Coat of arms of Navarre

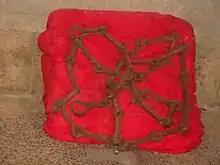
Chains found in a Roncesvalles church said to inspire the coat of arms of Navarre. Photographed at the Museum of Roncesvalles

By the 15th century, the mythology of the coat of arms would trace its origin back to the Battle of Las Navas de Tolosa in 1212 involving Sancho VII of Navarre, where the cavalry broke the chains of the caliph's slave-warriors and captured an emerald, among other prizes. Following the Spanish conquest of Iberian Navarre in 1512, the coat of arms of Navarre was incorporated into the coat of arms of Spain, and it is currently positioned as the fourth quarter.